Reykjavík Airport

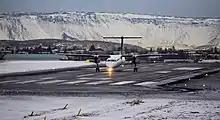
Icelandair De Havilland Canada Dash 8-400 at Reykjavík Airport.

After the end of the occupation of Iceland, on 6 July 1946 the British handed the airport operation over to the Icelandic government and the airport has since been operated by Isavia. Flugfélag Íslands (Icelandair), inherited the ownership in 1947 of a small building constructed by the British Army on the west side of the airport. Since 1947, the building has been gradually expanded but is still in use by Icelandair as a domestic terminal in 2024. By the 1950s, Flugélag Íslands operated flights to Britain and Northern Europe, as well as domestic flights.